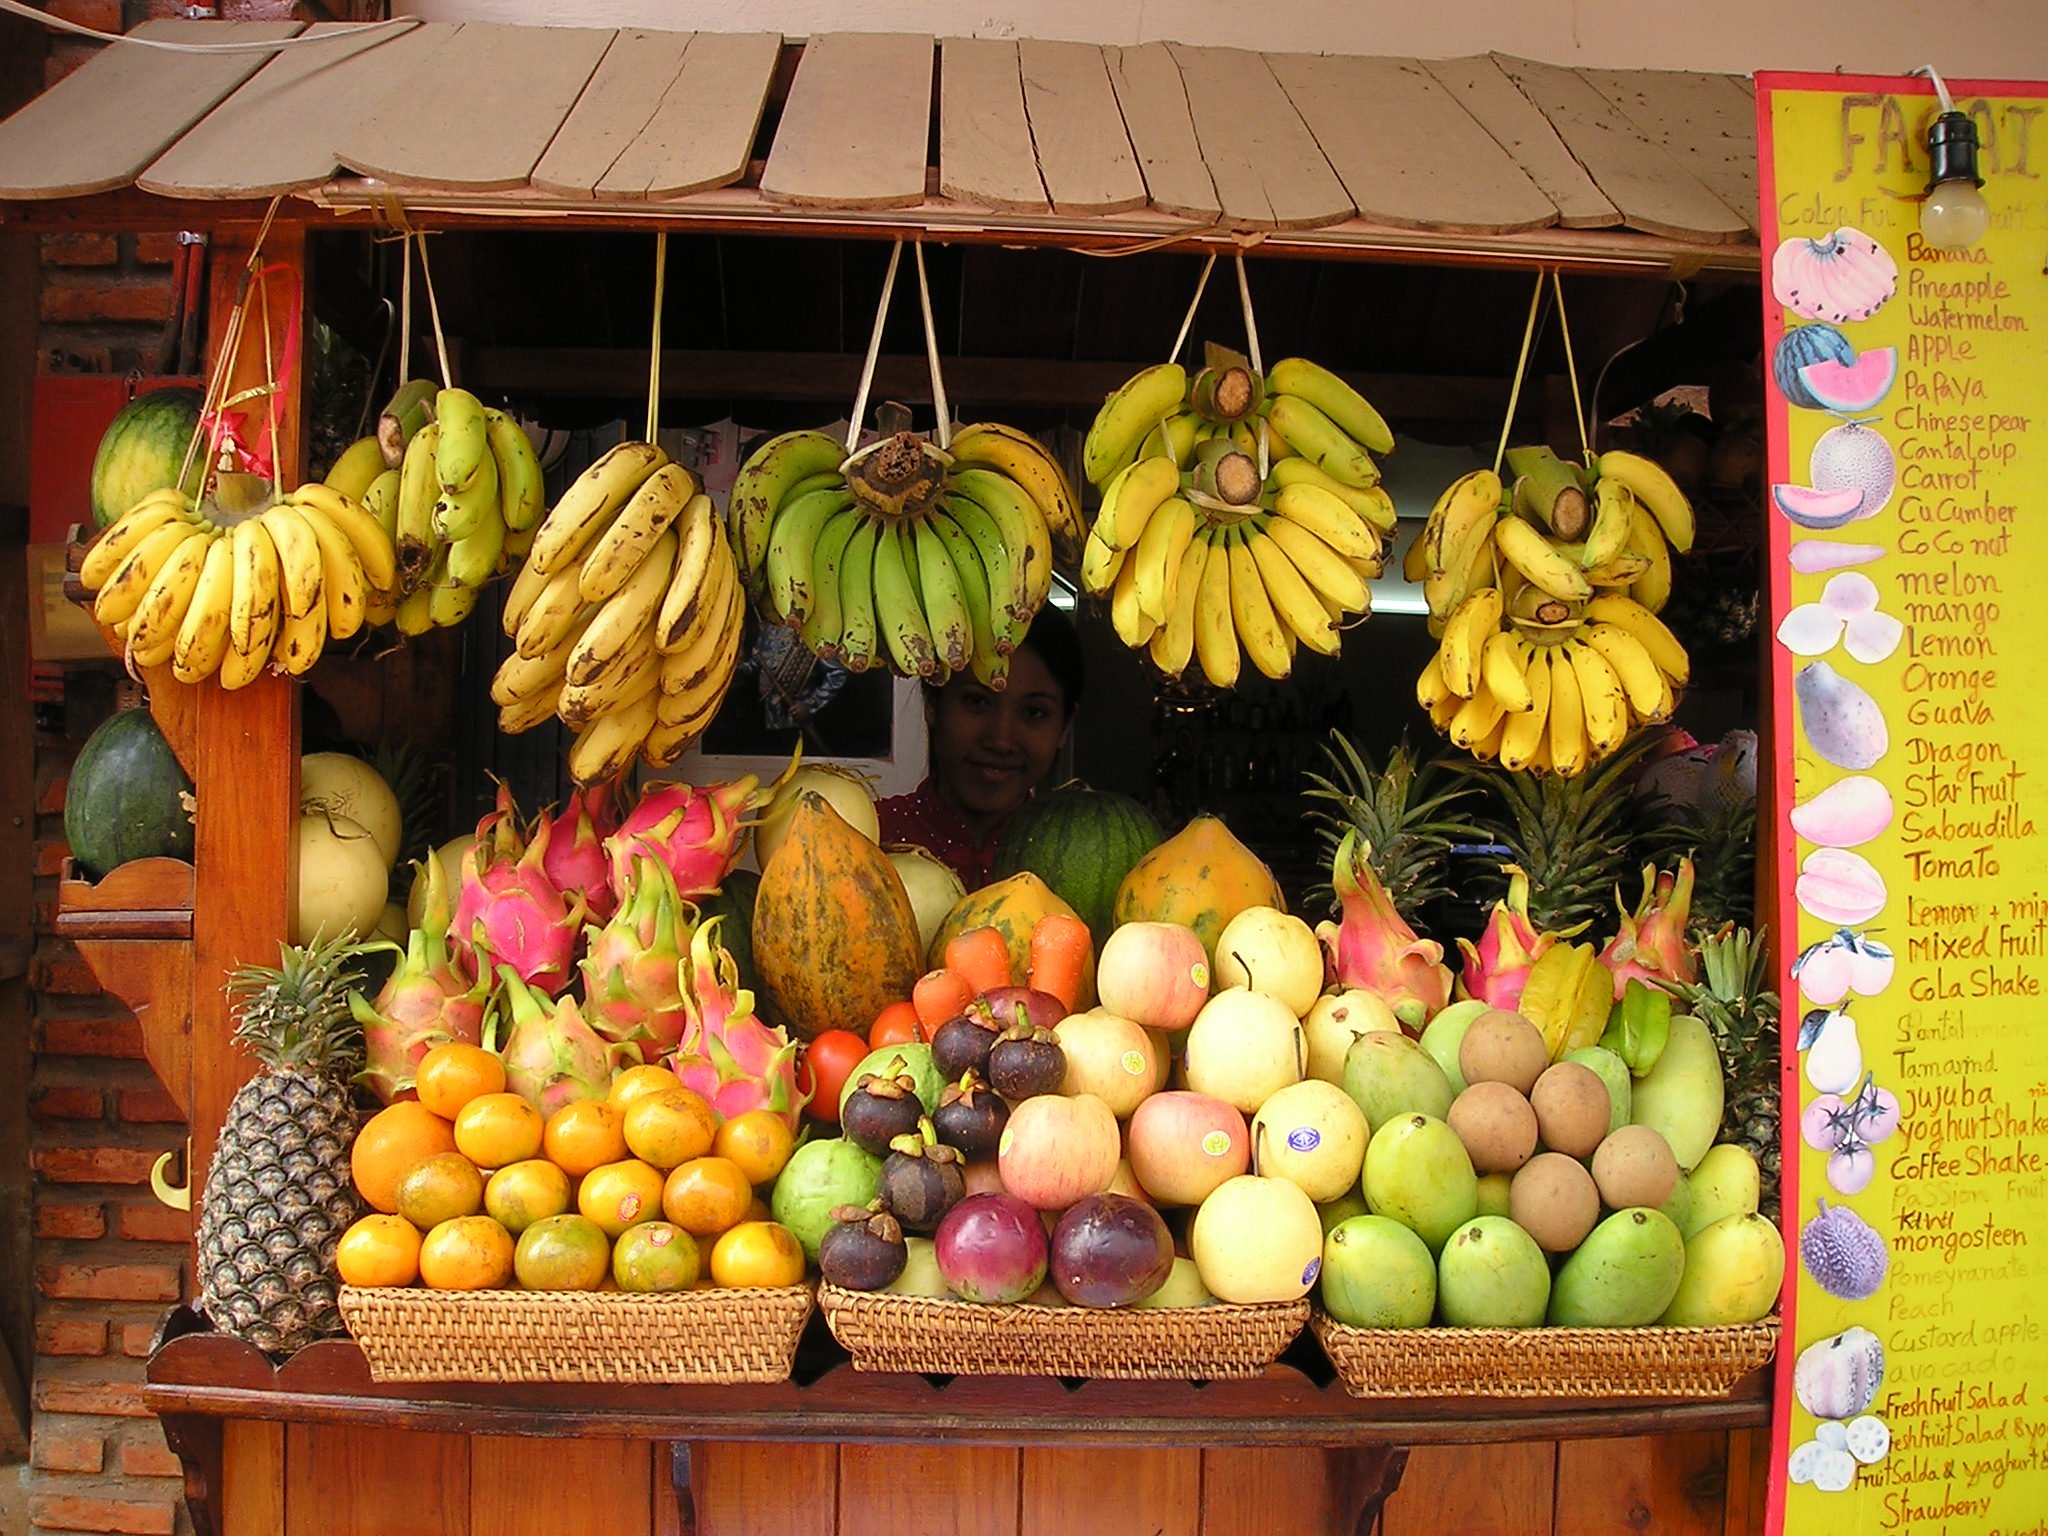
plant, fruit, flower, city, food, produce, asia, market, public space, juice, fruits, laos, floristry, southeast, fruit stand, so, fruit juice, human settlement, greengrocer